2016 United States presidential election in South Dakota

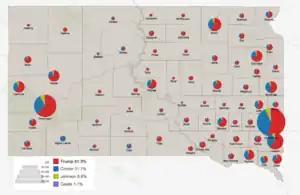
Results by county showing number of votes by size and candidates by color

The 2016 United States presidential election in South Dakota was held on November 8, 2016, as part of the 2016 United States presidential election in which all 50 states plus the District of Columbia participated. South Dakota voters chose electors to represent them in the Electoral College via a popular vote pitting the Republican nominee, celebrity Donald Trump, and running mate Indiana Governor Mike Pence against Democratic nominee, former Secretary of State Hillary Clinton and her running mate, Virginia Senator Tim Kaine.